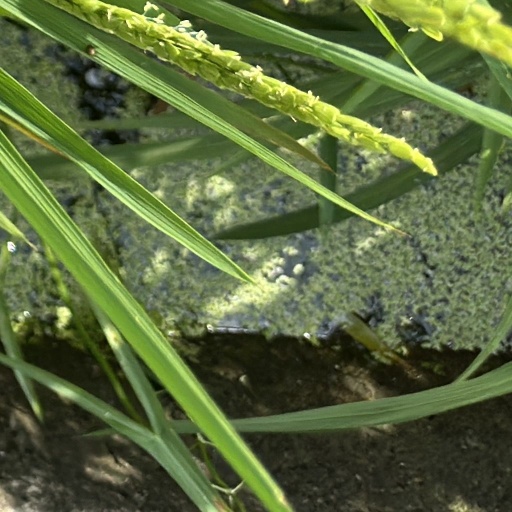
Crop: rice